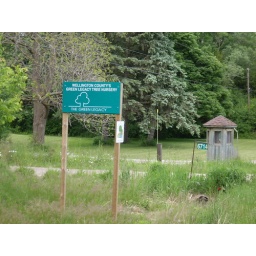
little tract wellington country forest sign and little wooden hut in dream